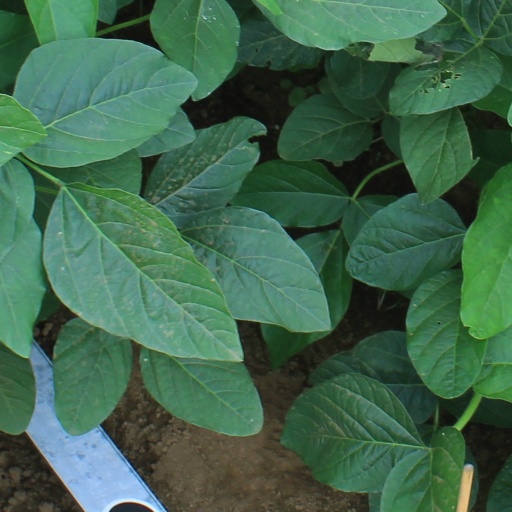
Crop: soybean